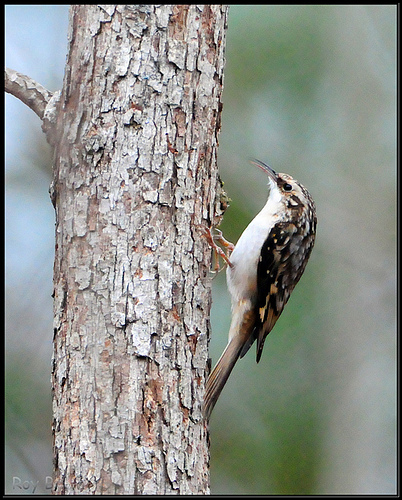
the bird has sharp pointed beak, white throat, breast and belly, and brown tarsus and feet.
a small bird with a pointed yead, white belly, black and gold patterned primaries and secondaries.
this is bird with a white belly, black and brown back and a long pointed beak.
the bird has a white breast and a long beak with black and brown wings and back.
the bird has a white belly and neck with brown spotted wings, tail and head.
this bird is white with black and has a long, pointy beak.
this bird has a white underside while its wings and tail and black, gray and beige, and it has a long tail.
this bird has a tan and dark brown back with a white belly and throat with a long narrow bill.
this bird has a long pointy break and sharp talons.
the bird has a curved bill that is thin and a white belly.
Species: Brown Creeper